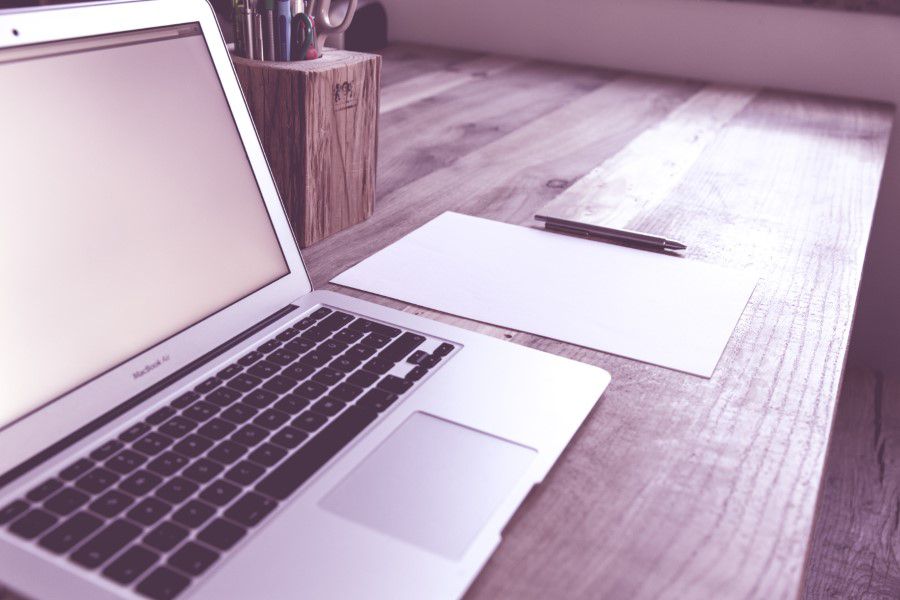
laptop, product, technology, electronic device, line, desk, Material property, computer, font, architecture, personal computer, furniture, gadget, netbook, computer keyboard, table, interior design, flooring, floor, metal